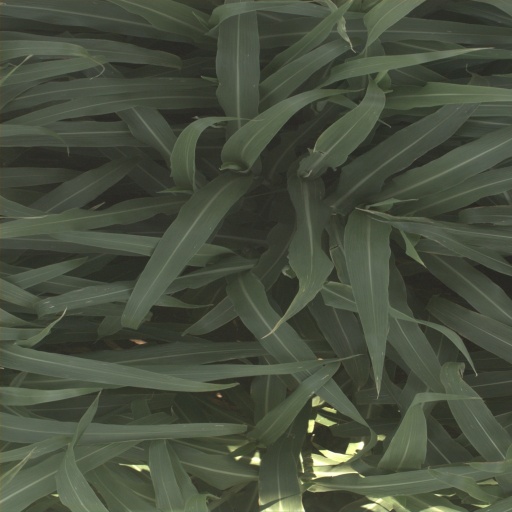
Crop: sorghum